Francis I of France

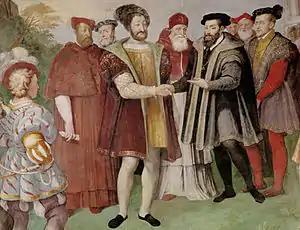
Francis I and Holy Roman Emperor Charles V made peace at the Truce of Nice in 1538. Francis I actually refused to meet Charles in person, and the treaty was signed in separate rooms.

Francis poured vast amounts of money into new structures. He continued the work of his predecessors on the and also started renovations on the . Early in his reign, he began construction of the magnificent , inspired by the architectural styles of the Italian Renaissance, and perhaps even designed by Leonardo da Vinci. Francis rebuilt the Louvre Palace, transforming it from a medieval fortress into a building of Renaissance splendour. He financed the building of a new City Hall (the ) for Paris in order to have control over the building's design. He constructed the in the and rebuilt the . The largest of Francis's building projects was the reconstruction and expansion of the , which quickly became his favourite place of residence, as well as the residence of his official mistress, Anne, Duchess of Étampes.